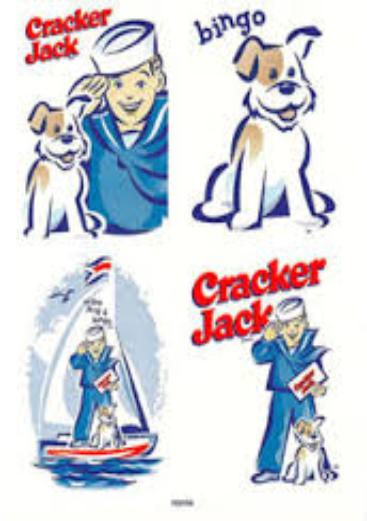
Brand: Cracker Jack
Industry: Food